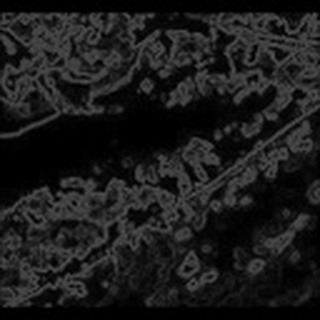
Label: cotton_bacterial_blight